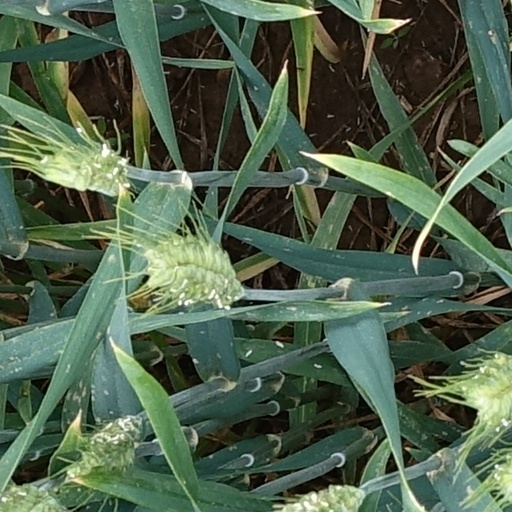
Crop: wheat